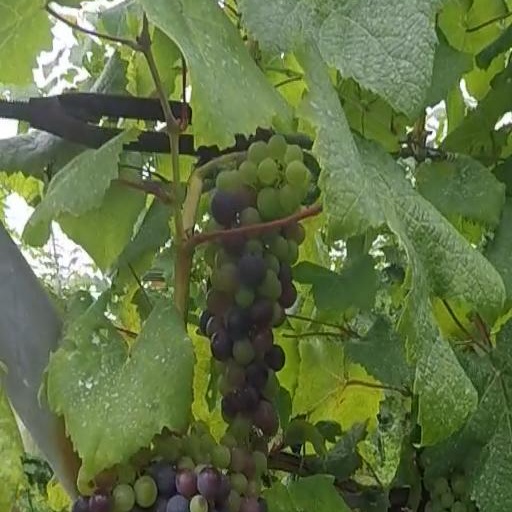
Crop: grape